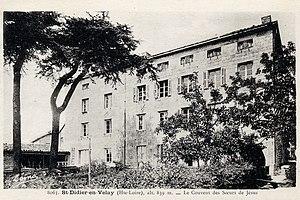
L'ancien couvent des Soeurs de Jésus, devenu l'actuelle résidence Claire-Joie
Saint-Didier-en-Velay est une commune française située dans le département de la Haute-Loire, en région Auvergne-Rhône-Alpes. Elle porte ce nom seulement depuis 1925 suite à la création de la commune de la Séauve-sur-Semène dont le territoire s'est détaché de celui de Saint-Didier. Avant cette date, elle portait le nom de Saint-Didier-la-Séauve. Déjà en 1866, le territoire de Saint-Didier avait été amputé d'une partie de ses terres lors de la création de la commune de Pont-Salomon.